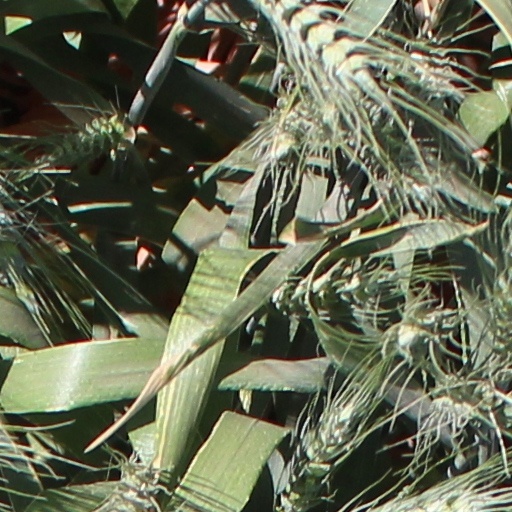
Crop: wheat